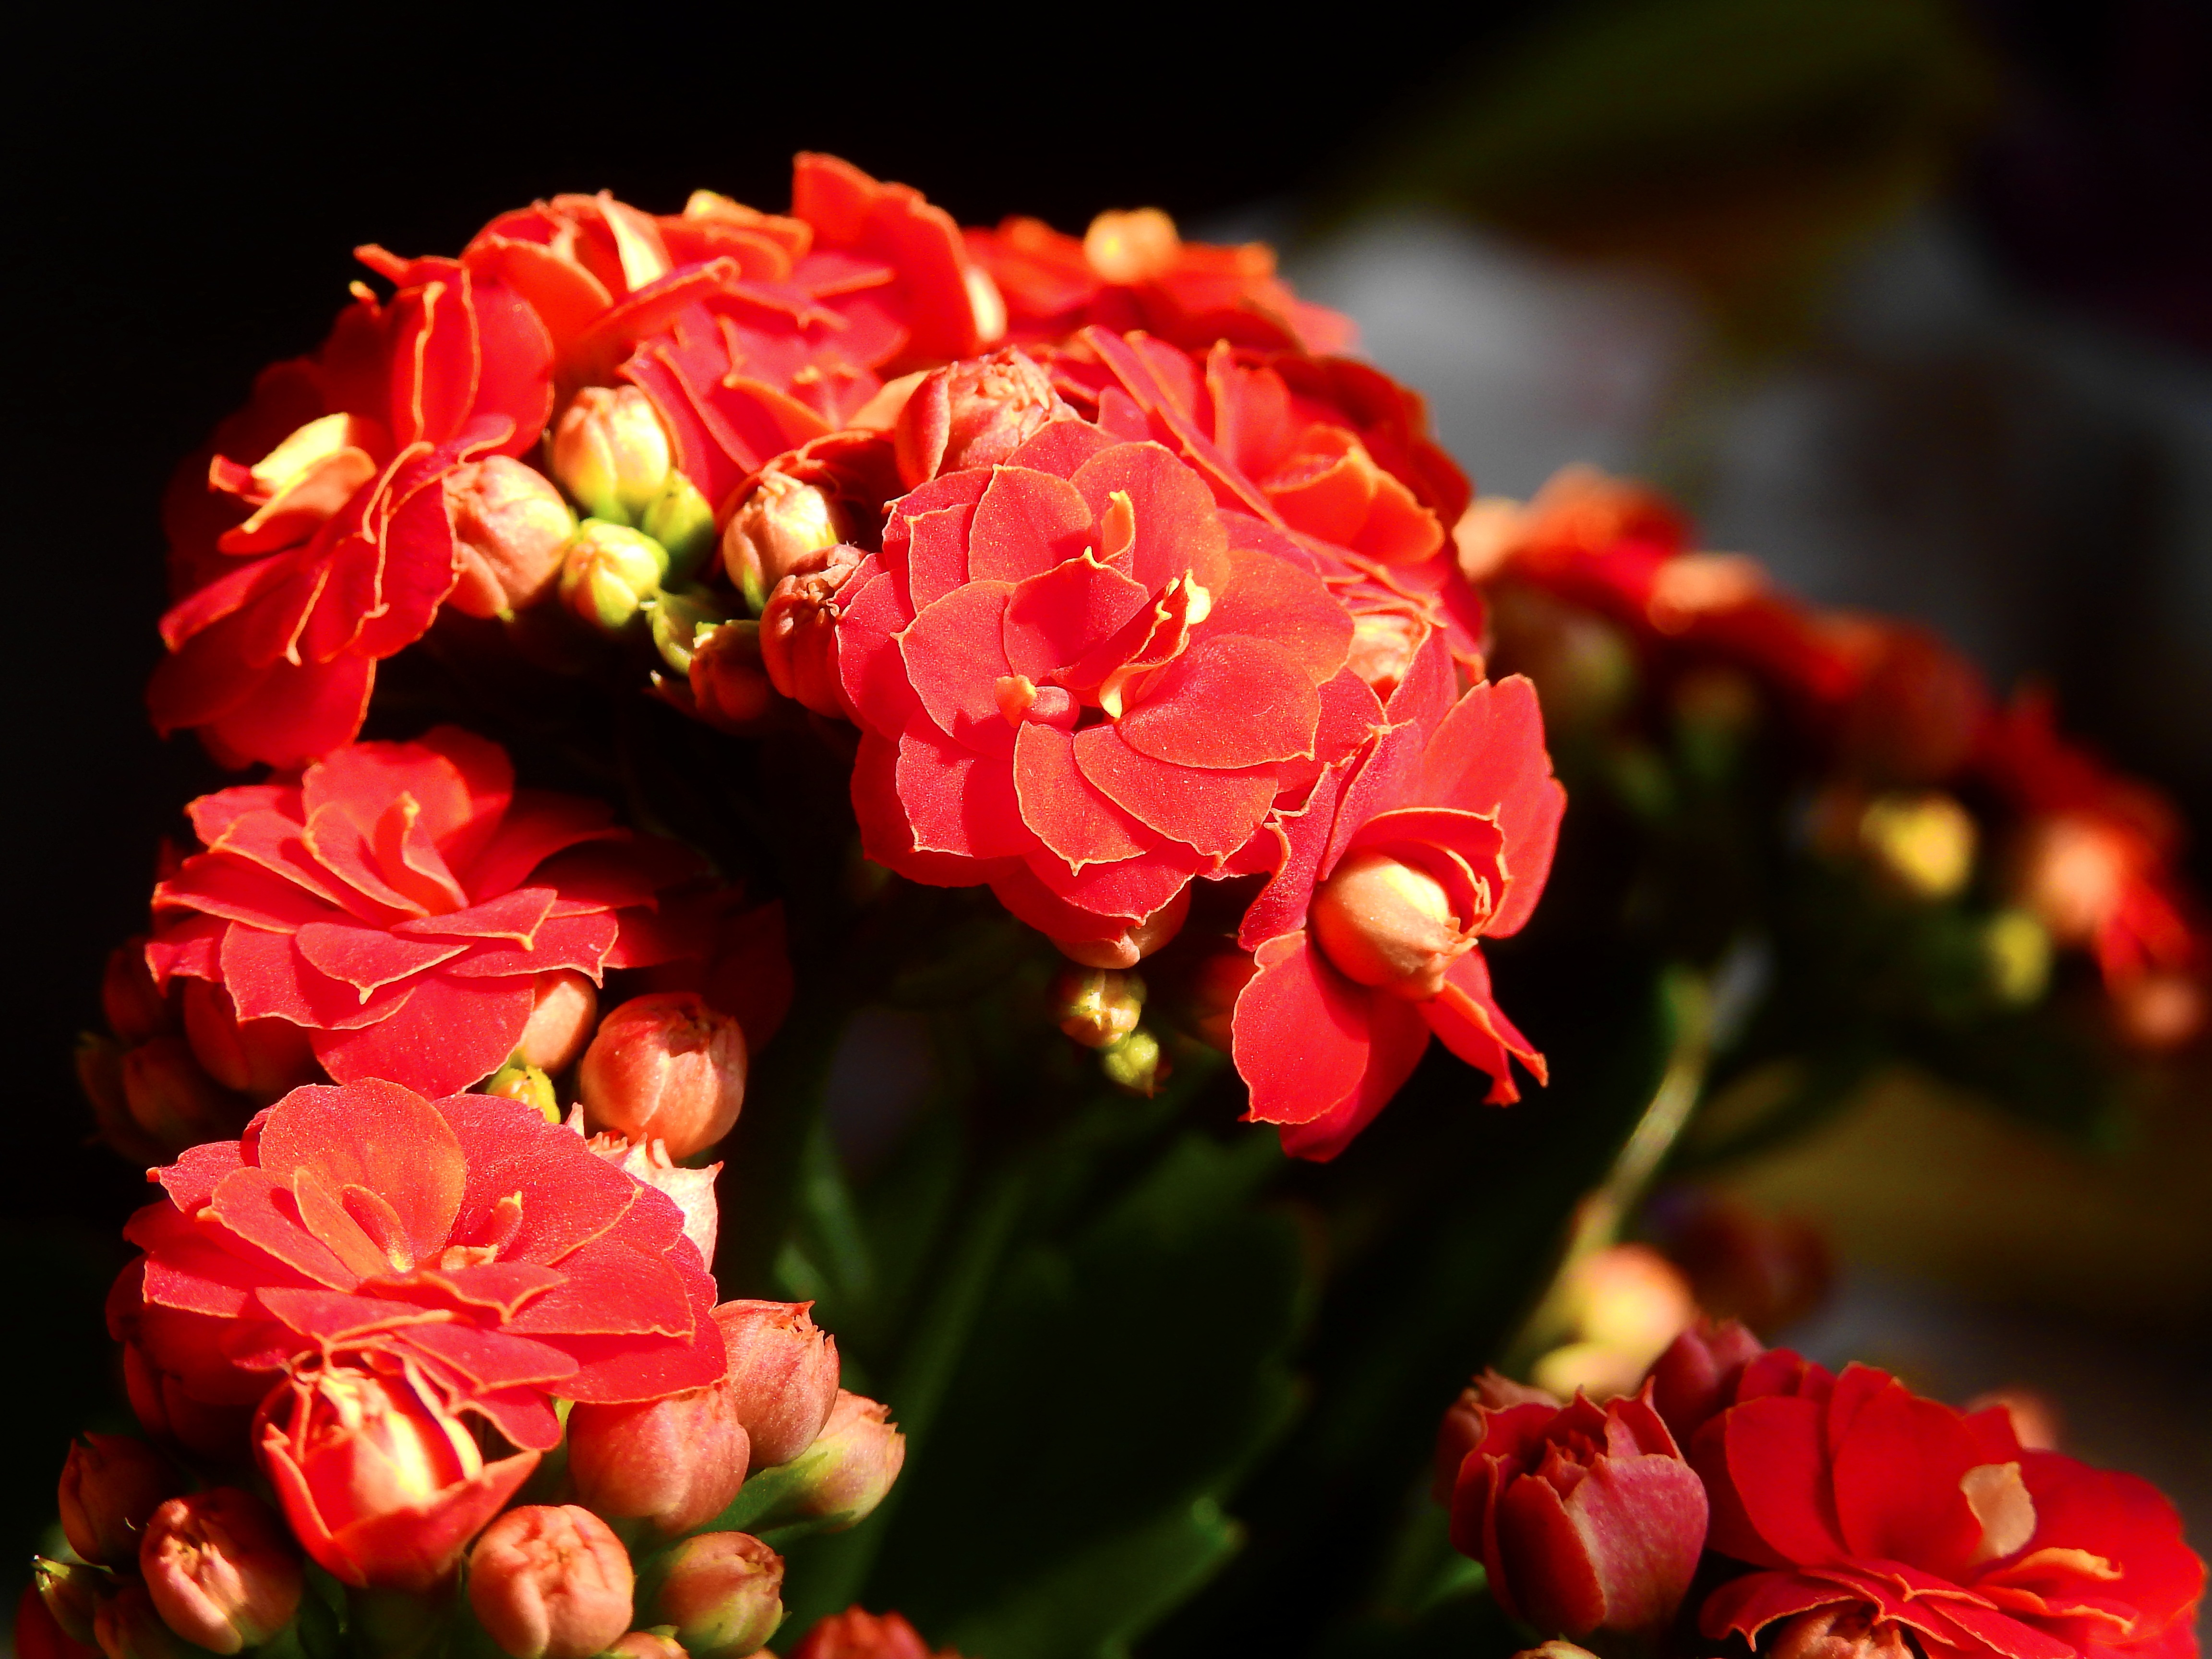
nature, blossom, plant, leaf, flower, petal, bloom, rose, red, botany, flora, map, flowers, background, shrub, postcard, greeting card, floristry, macro photography, coupon, flowering plant, garden roses, flower bouquet, land plant, small bloom